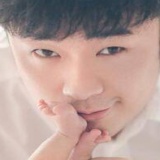
diễn viên Trần Hách